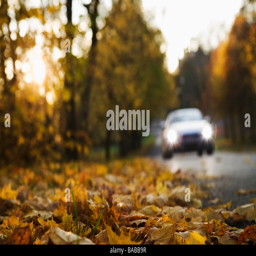
a cabriolet on a road